Gemara

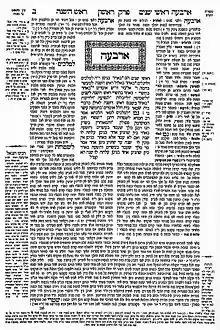
The first text page of tractate Rosh Hashanah. The center column contains the Talmud text, beginning with a section of Mishnah. The Gemara begins 8 lines down with the abbreviation 'גמ (gimmel-mem). Mishnah and Gemara sections alternate throughout the Talmud text. The large blocks of text on either side are the Tosafot and Rashi commentaries. Other notes and cross references are in the margins.

The Gemara (also transliterated Gemarah, or in Yiddish Gemore) is an essential component of the Talmud, comprising a collection of rabbinical analyses and commentaries on the Mishnah and presented in 63 books. The term is derived from the Aramaic word and rooted in the Semitic word ג-מ-ר (gamar), which means "to finish" or "complete". Initially, the Gemara was transmitted orally and not permitted to be written down. However, after Judah the Prince compiled the Mishnah around 200 CE, rabbis from Babylonia and the Land of Israel extensively studied the work. Their discussions were eventually documented in a series of books, which would come to be known as the Gemara. The Gemara, when combined with the Mishnah, forms the full Talmud.